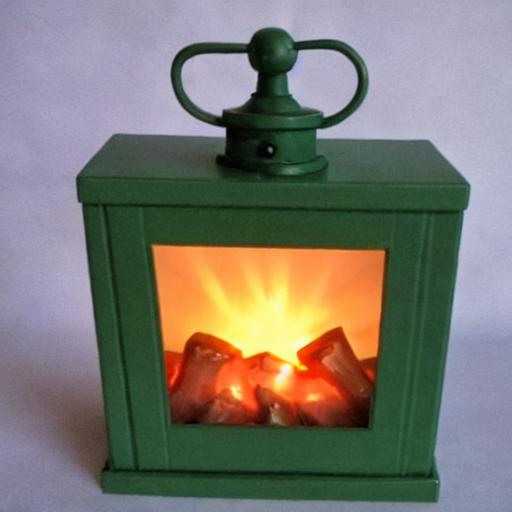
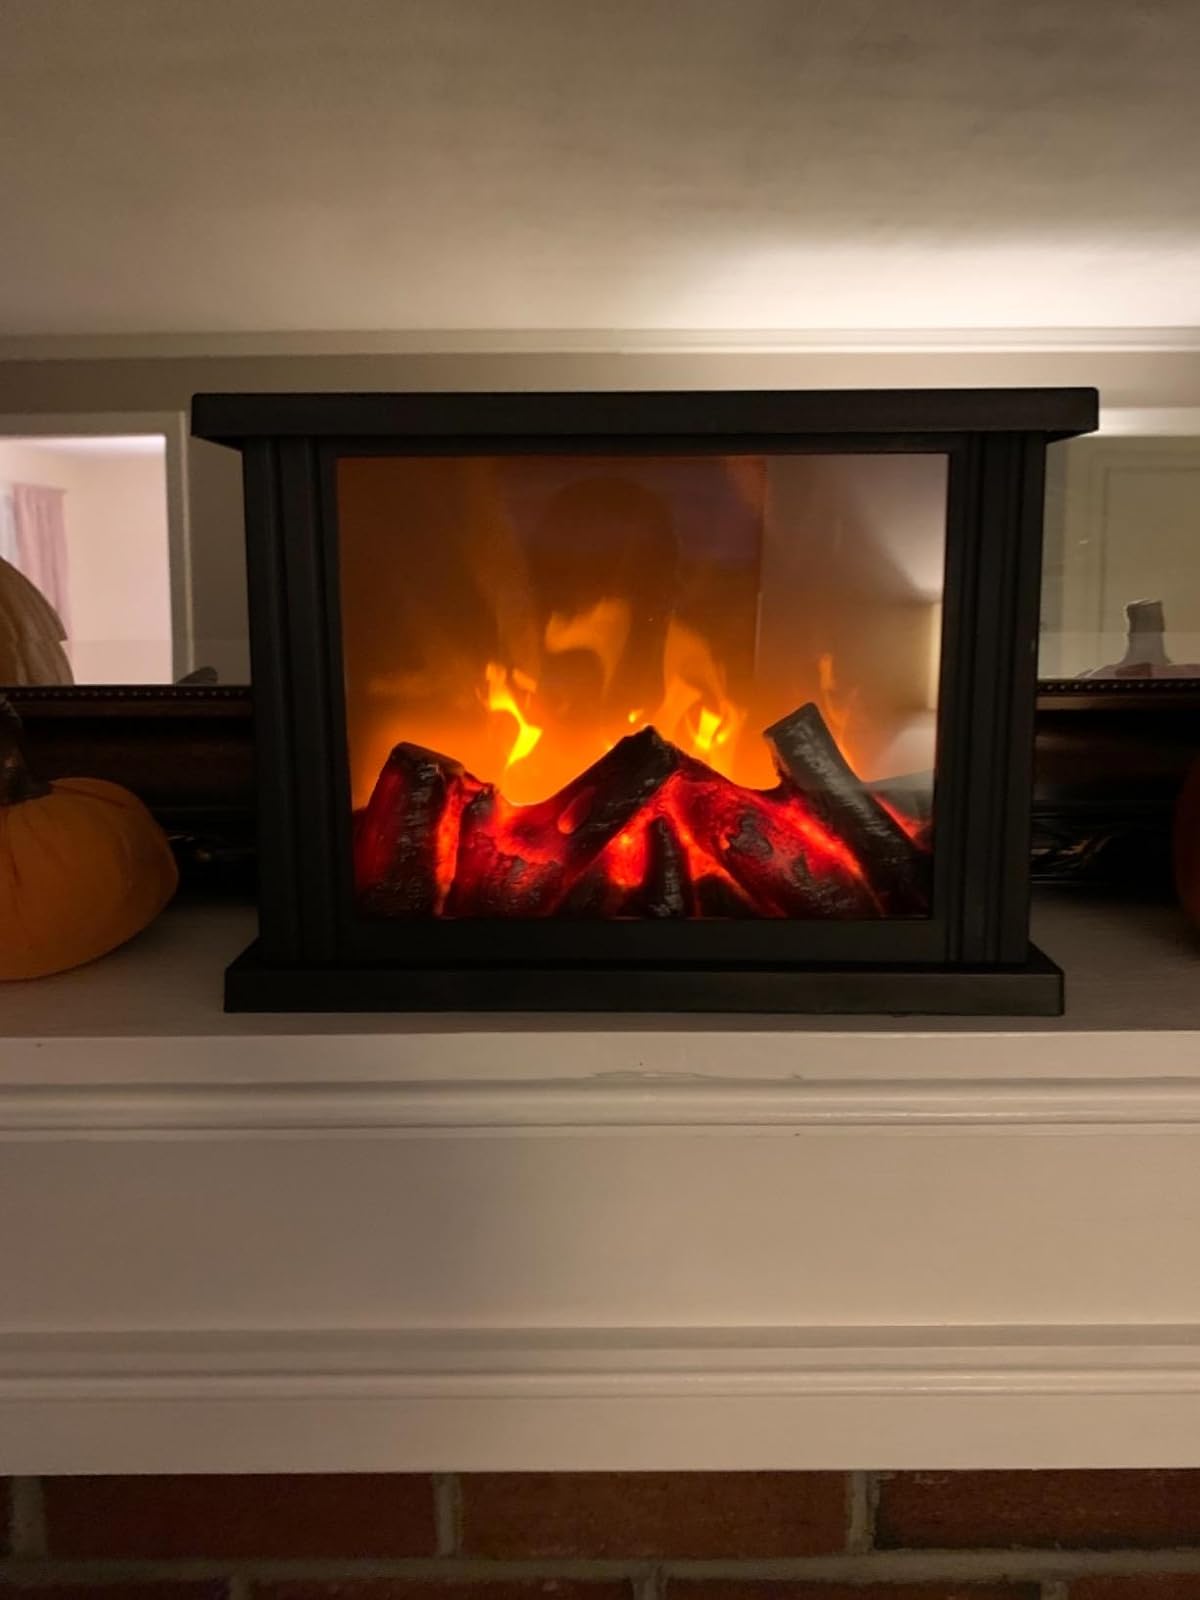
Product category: lantern
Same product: no